Stonemasonry

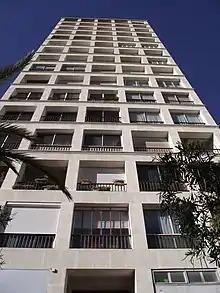
A 15-storey apartment building in La Tourette (Marseille), designed by Fernand Pouillon. Constructed using the massive precut stone method.

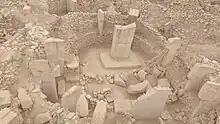
Gobekli Tepe, early monumental Neolithic stonemasonry using flint-carved limestone columns (~9500 BCE)

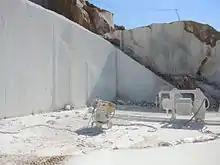
Diamond-wire saw in use for quarrying marble

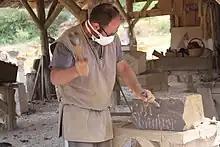
Stonemason working with medieval tools

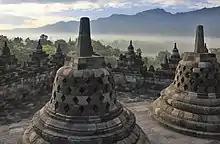
Stonemasonry with andesite, Borobudur, Indonesia

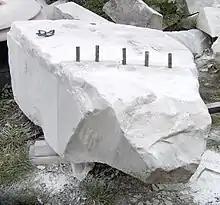
Splitting a block of marble with plug and feathers

Stonemasonry or stonecraft is the creation of buildings, structures, and sculpture using stone as the primary material. Stonemasonry is the craft of shaping and arranging stones, often together with mortar and even the ancient lime mortar, to wall or cover formed structures.